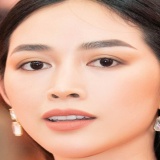
diễn viên Thanh Mai